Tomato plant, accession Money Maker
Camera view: horizontal (90 deg, fisheye); turntable rotation: 210 degrees
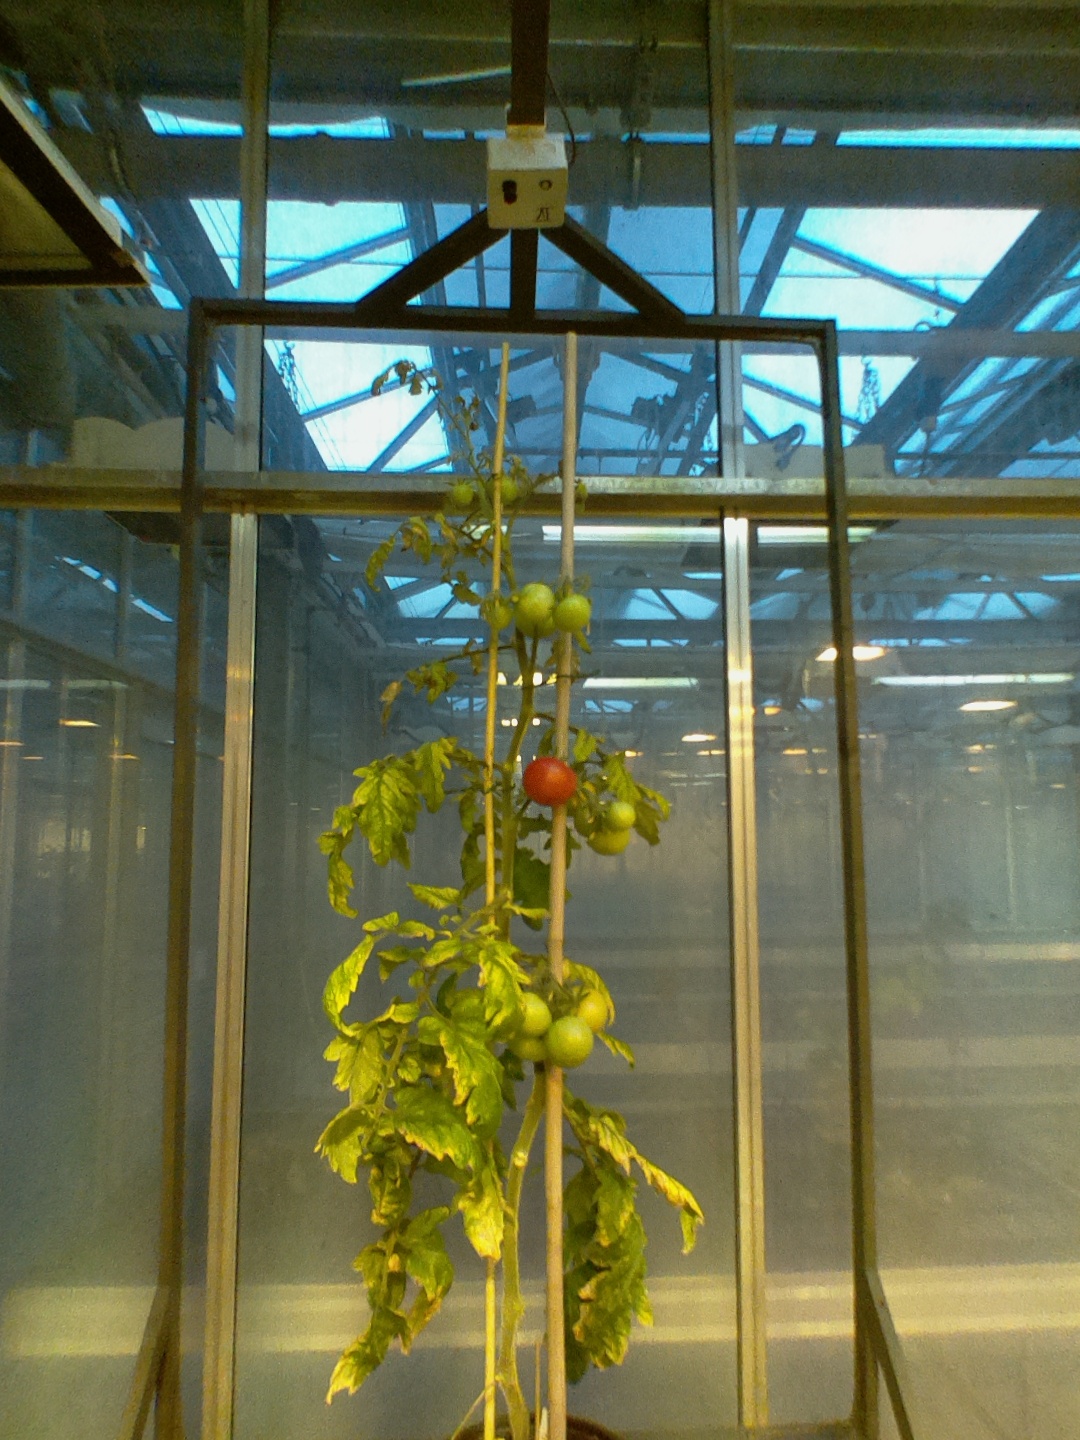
BBCH growth stage 81: 10%-20% of fruits show typical fully ripe color